Placer High School

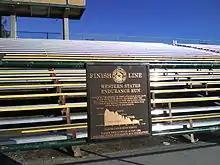
The finish line to the Western States 100 at Placer High School

Placer High School is known for some of its tournaments and athletic events, such as the Le Febvre Relays (Track) and the Kendall Arnett (basketball). The track also serves as the finish line of Western States Endurance Run.